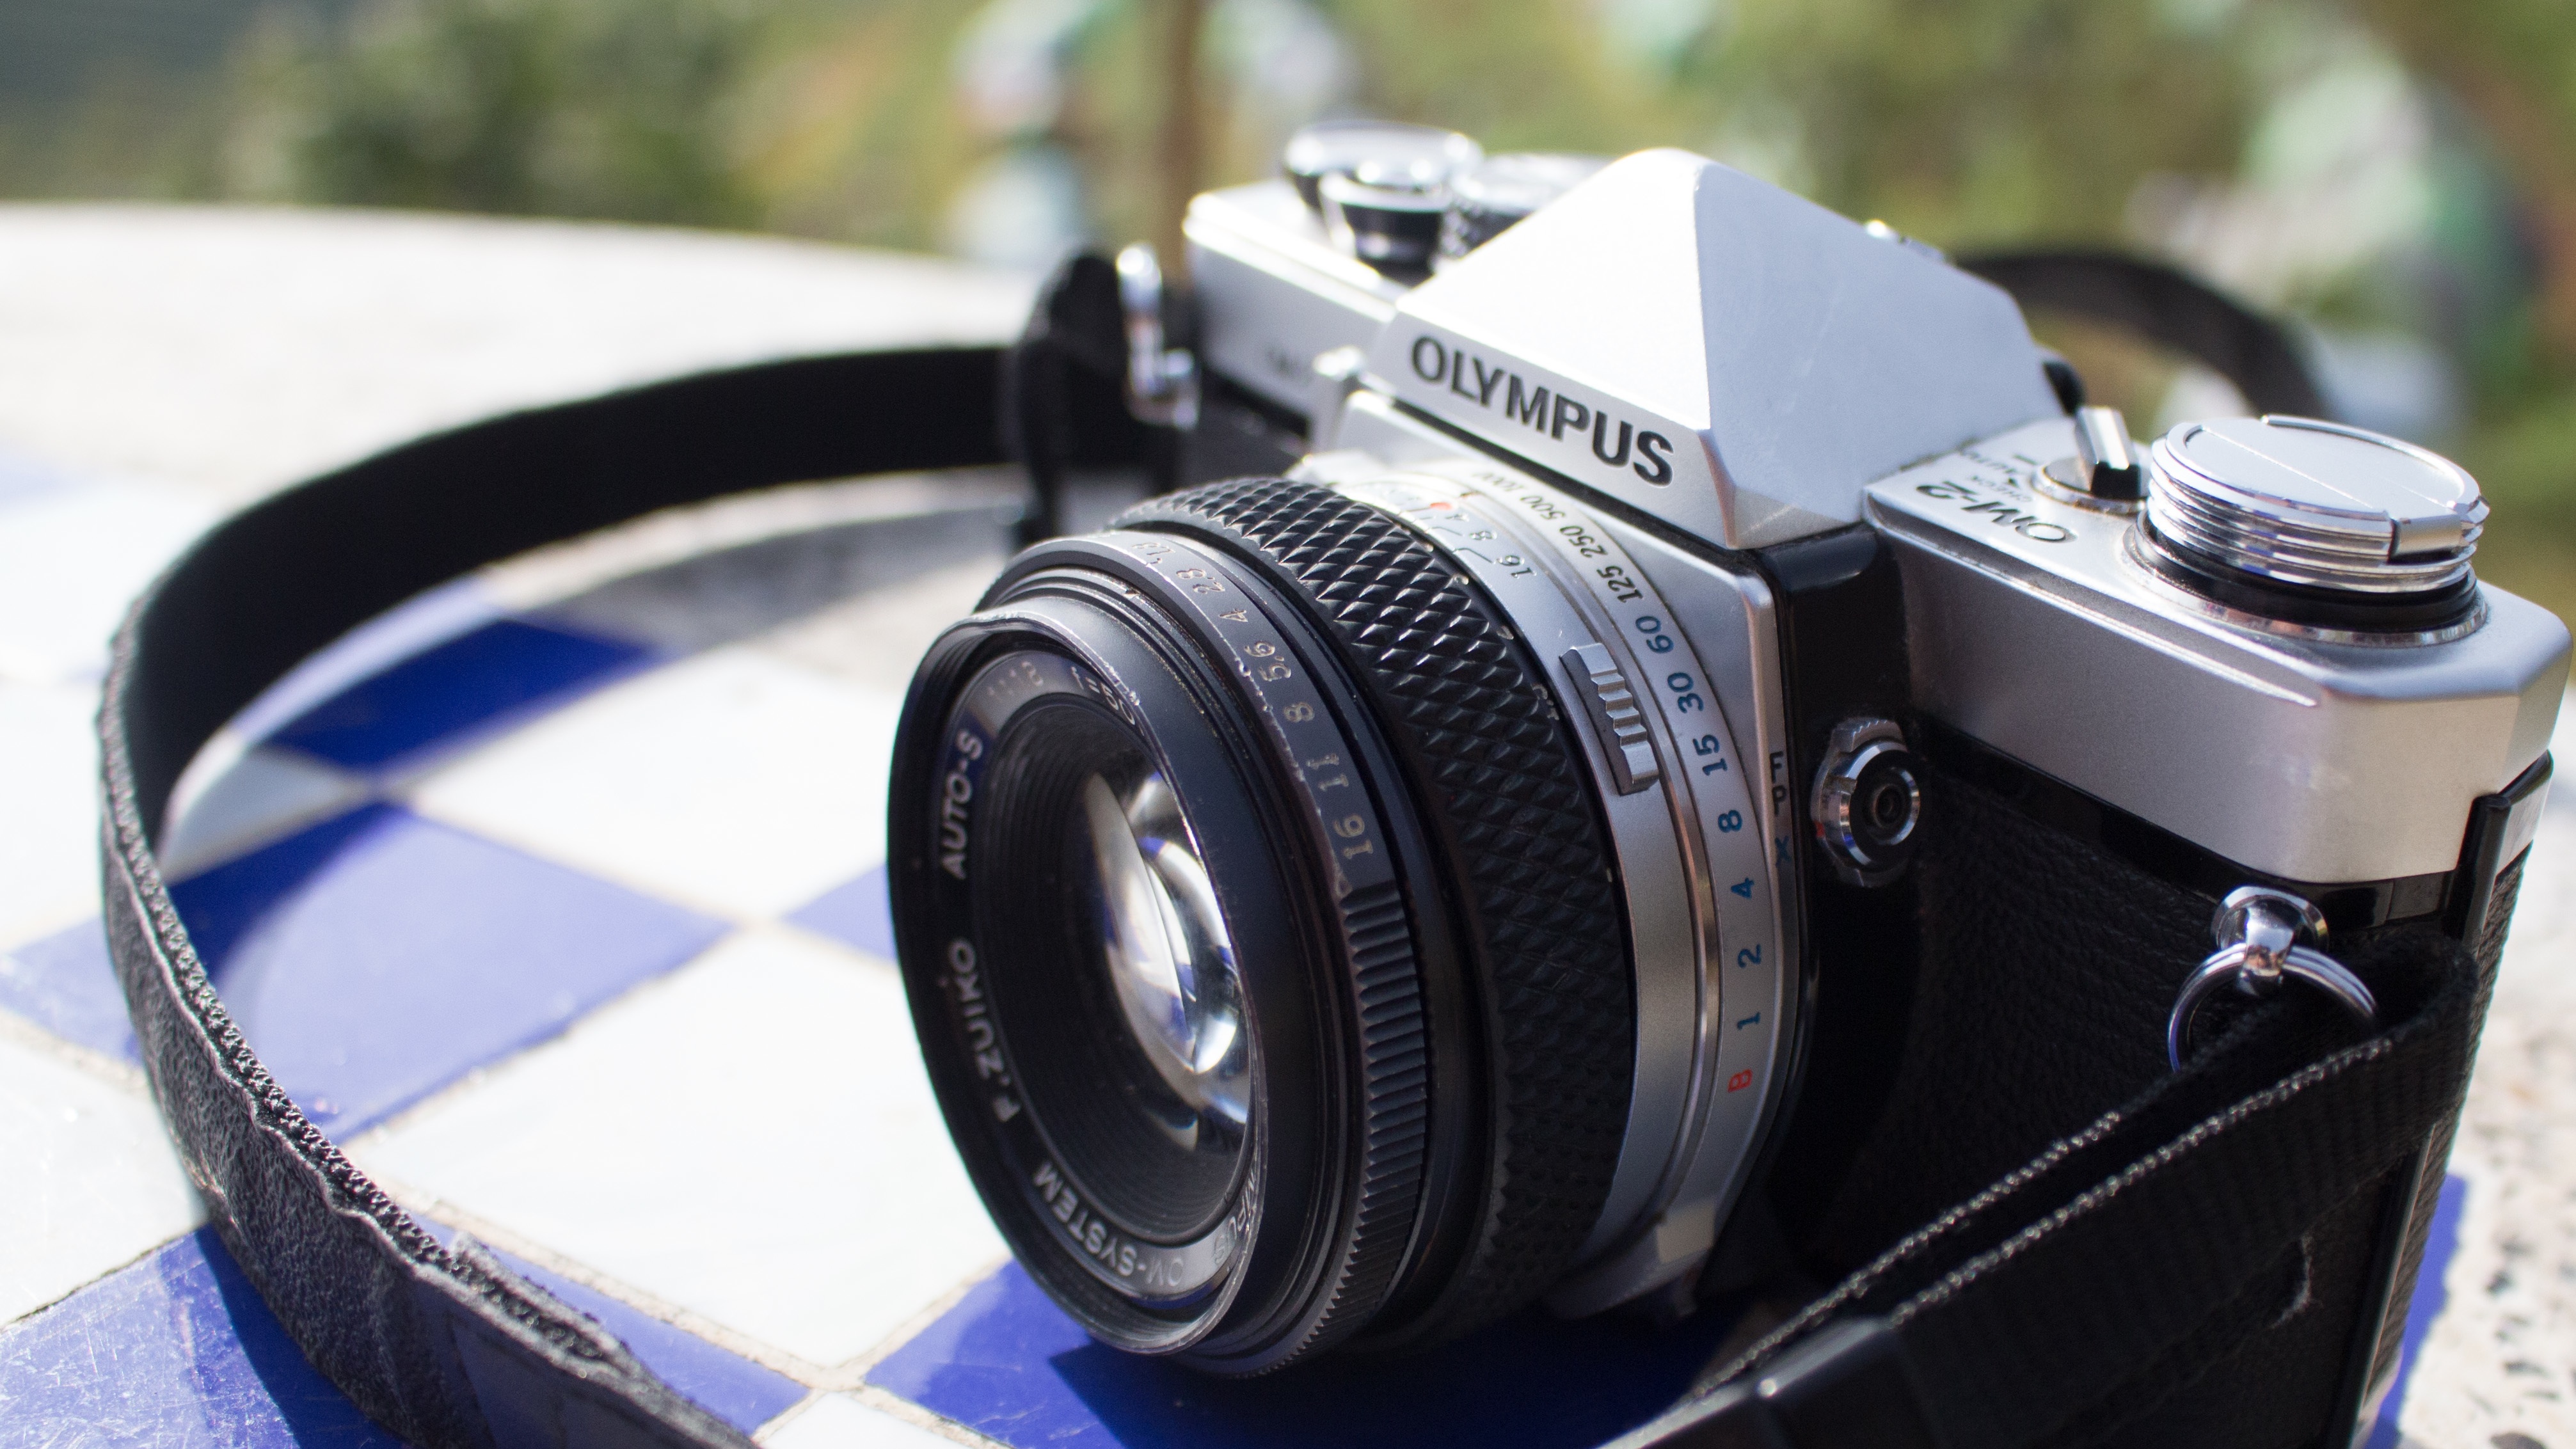
camera, wheel, product, reflex camera, digital camera, camera lens, digital slr, single lens reflex camera, cameras optics